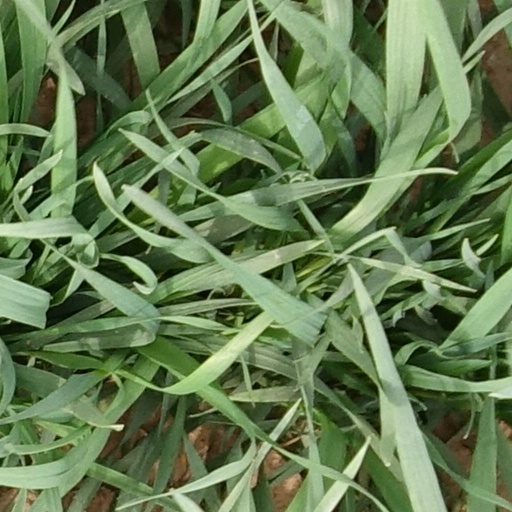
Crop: wheat